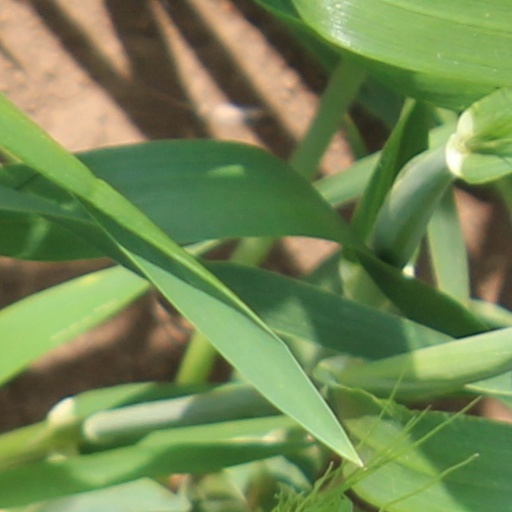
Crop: wheat